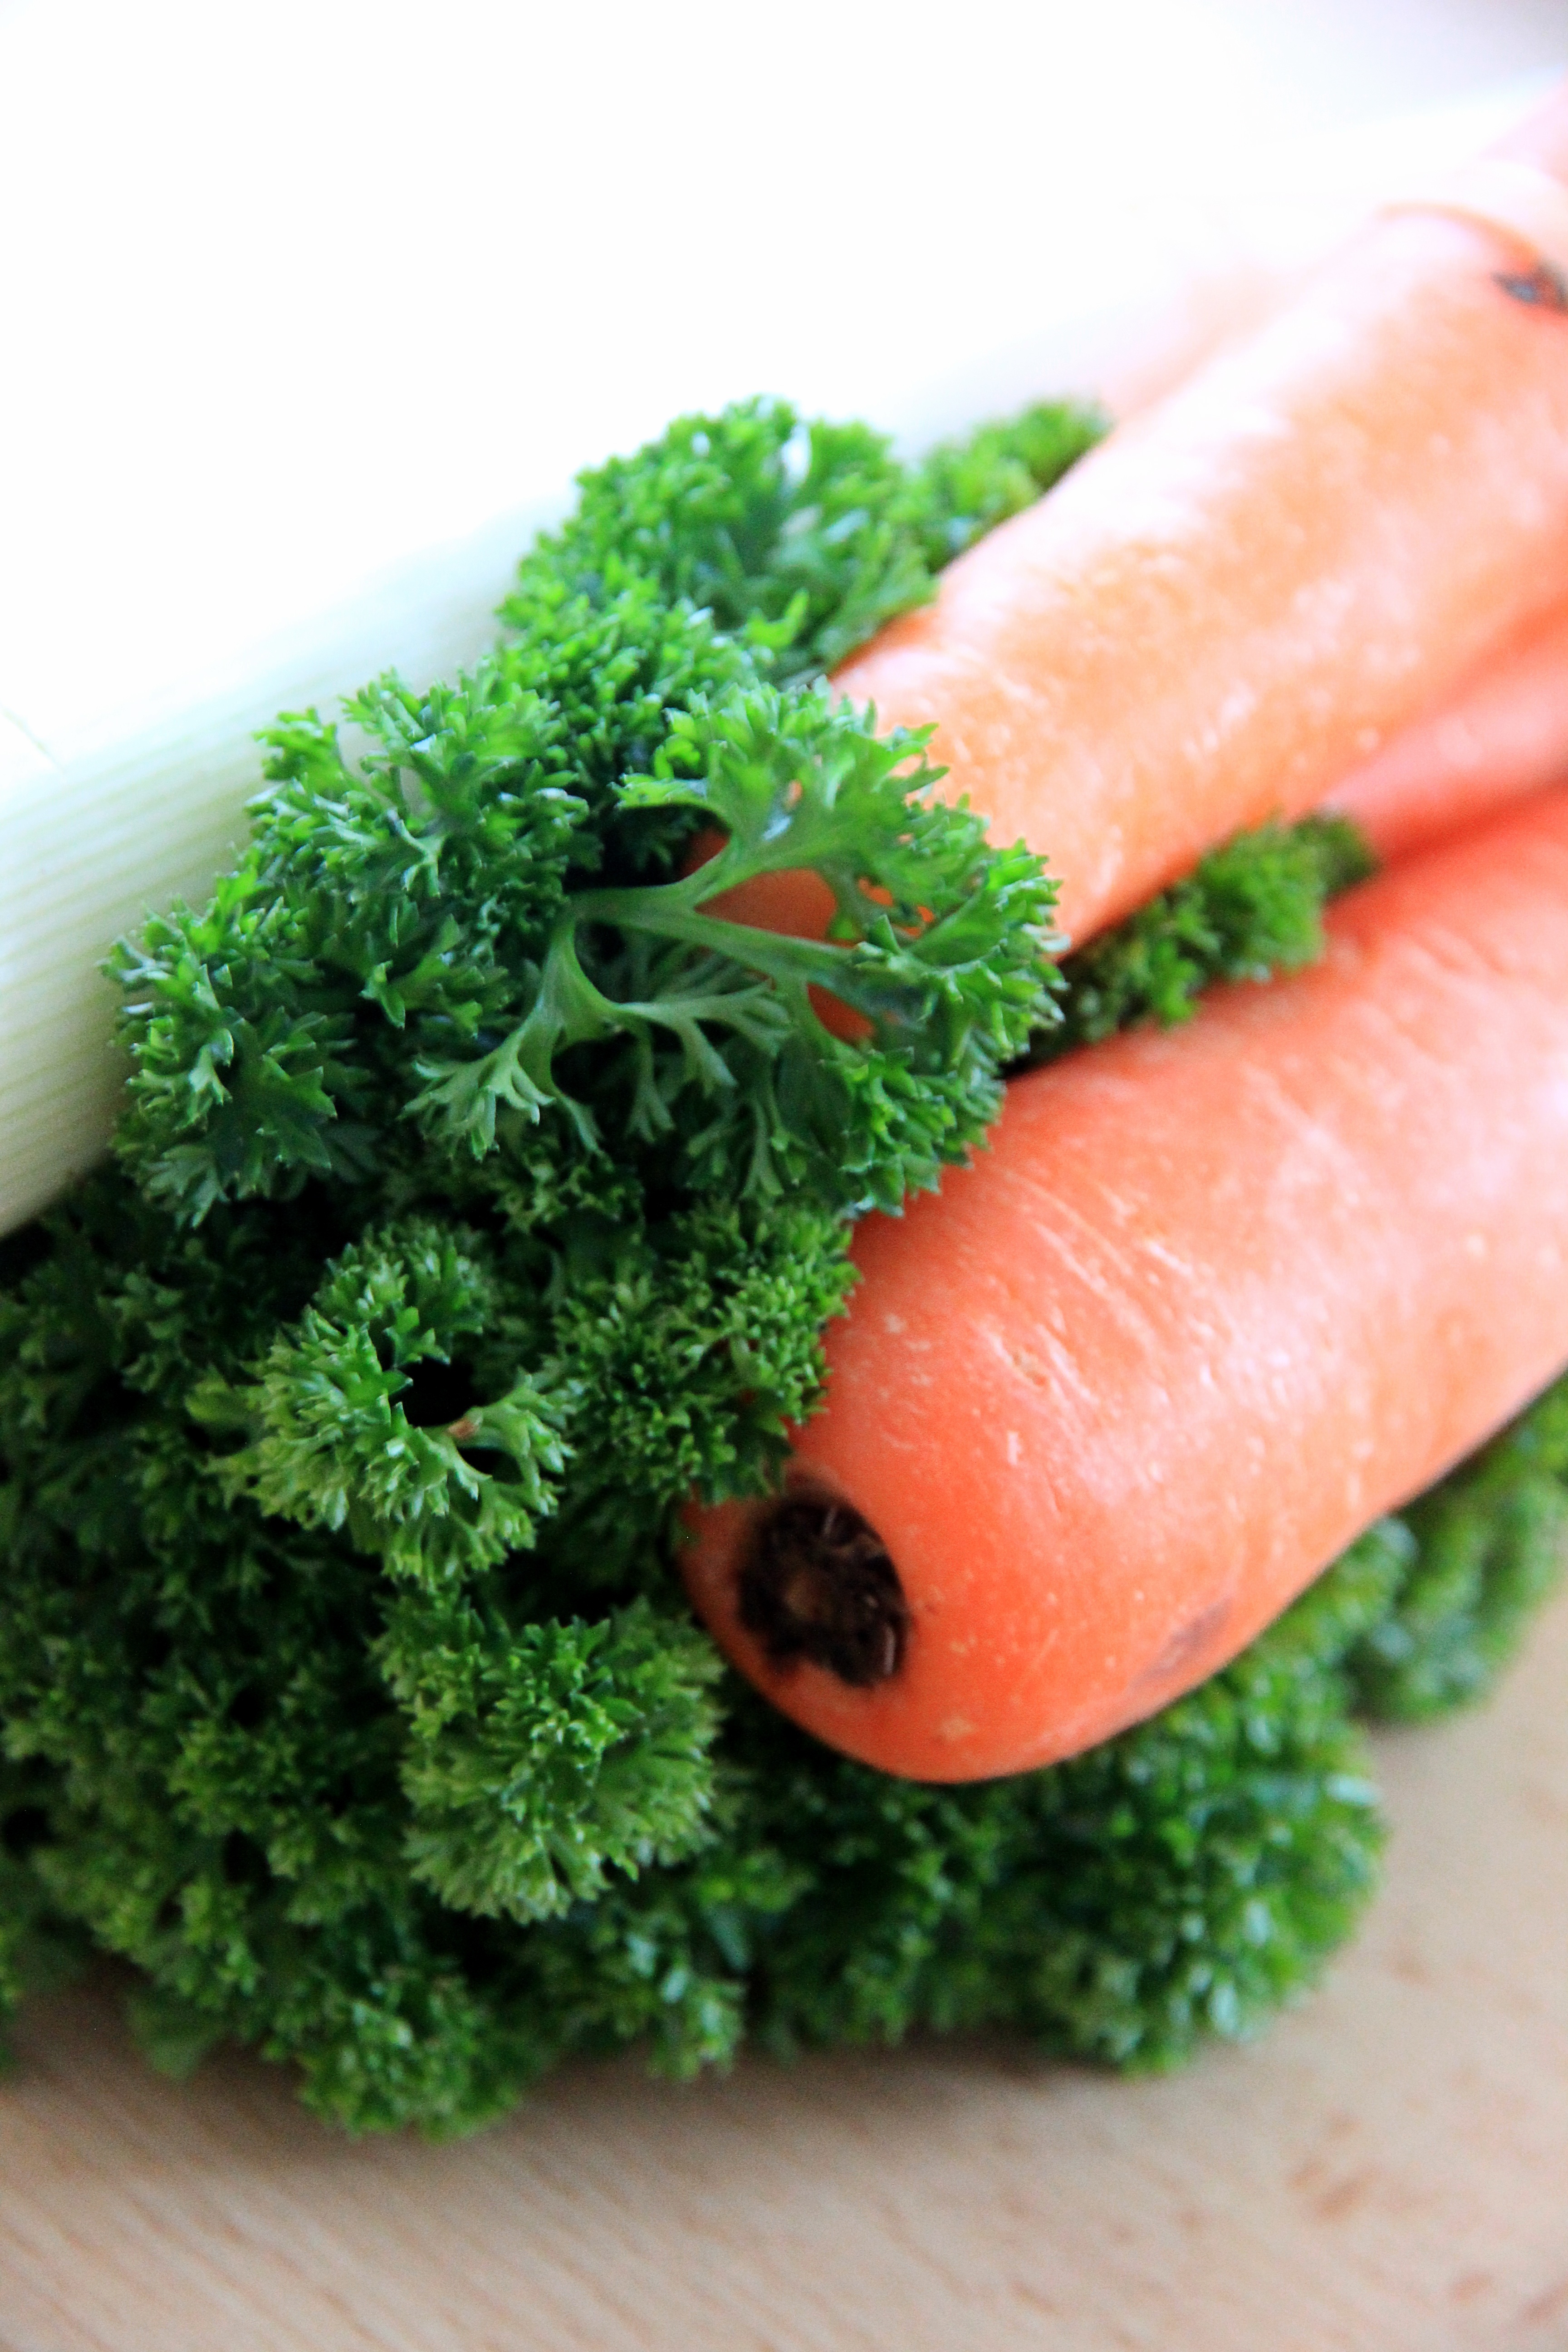
dish, food, herb, produce, vegetable, fish, healthy, carrot, cook, vegetables, leek, parsley, carrots, federal government, soup greens, leaf vegetable